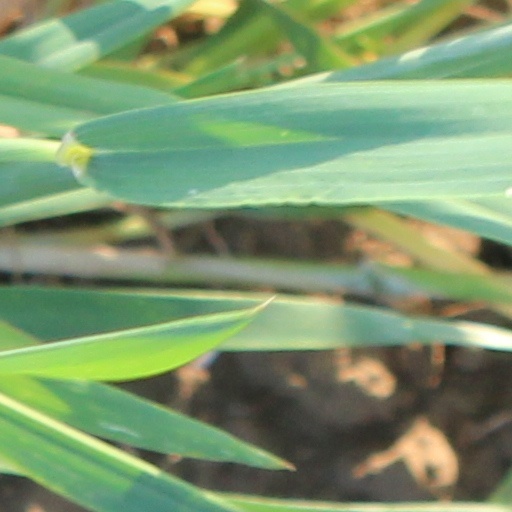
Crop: wheat